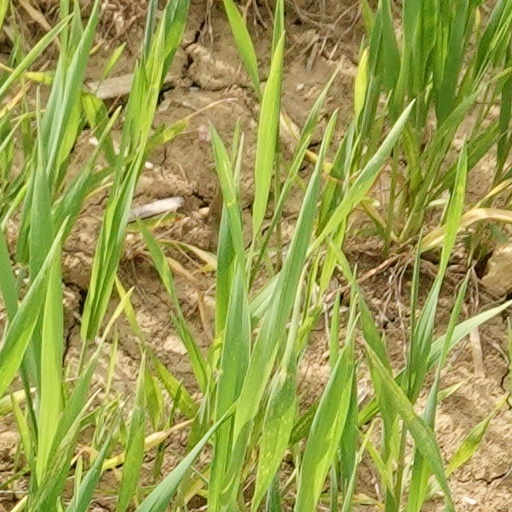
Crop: wheat